Martino's Summer

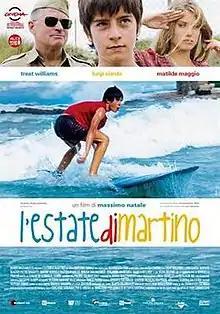

Martino's Summer is a 2010 Italian drama film directed by Massimo Natale. It won the Audience Award at the 2011 Flaiano Prizes. It tells the story of a young man in southern Italy who has a romance with a vacationer from the north and learns to surf from an officer on a U.S. military base.